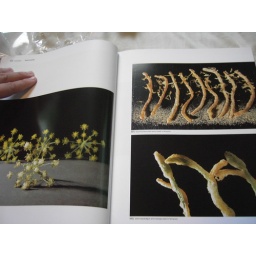
fennel flower in tempura. licorice-flavored lemon peel in tempura. seed asparagus and orange peel in tempura